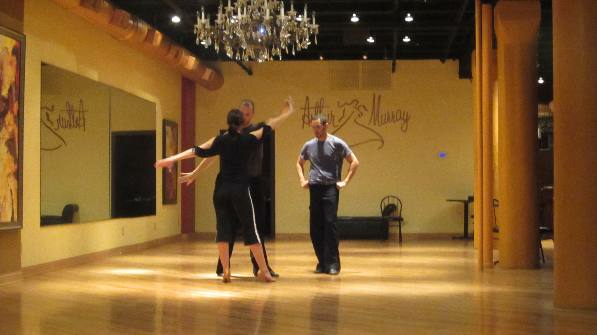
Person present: Yes